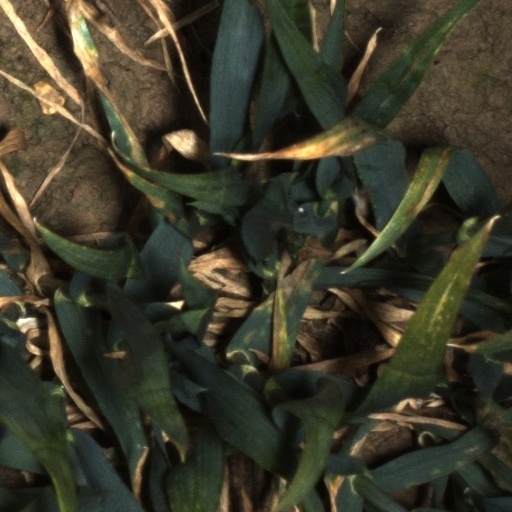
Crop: wheat